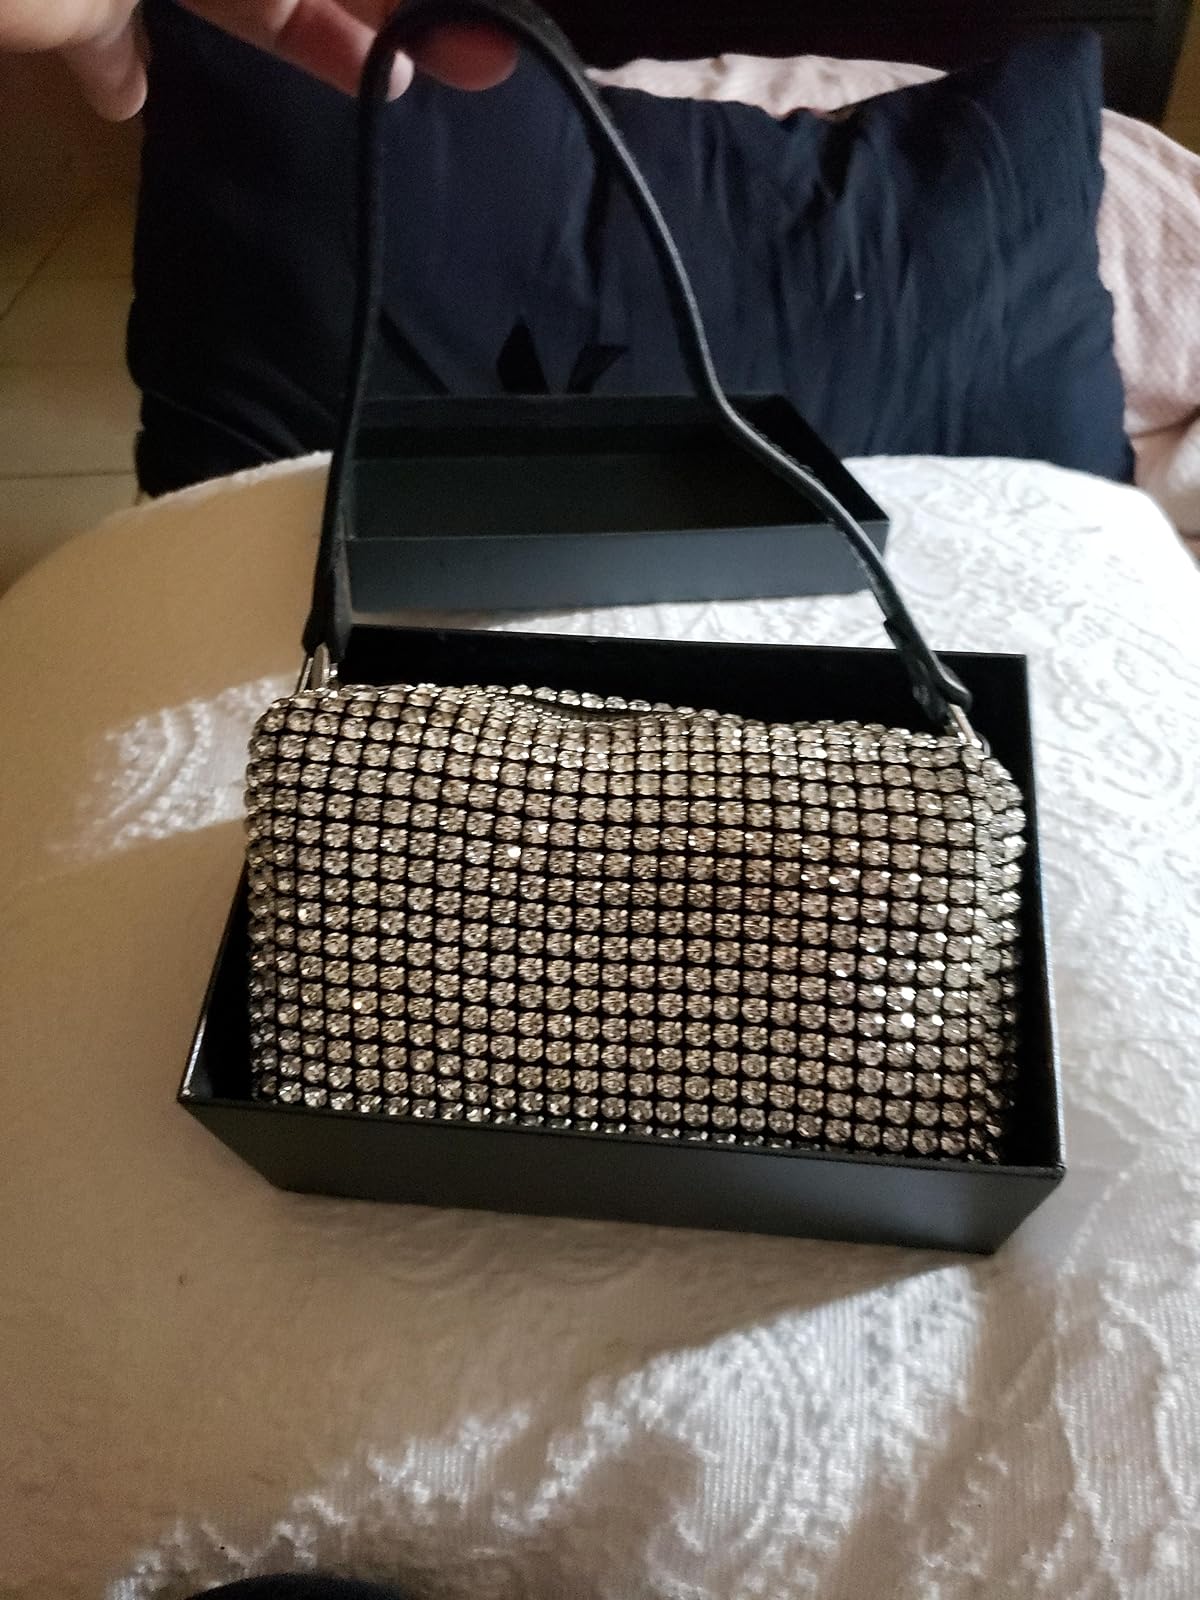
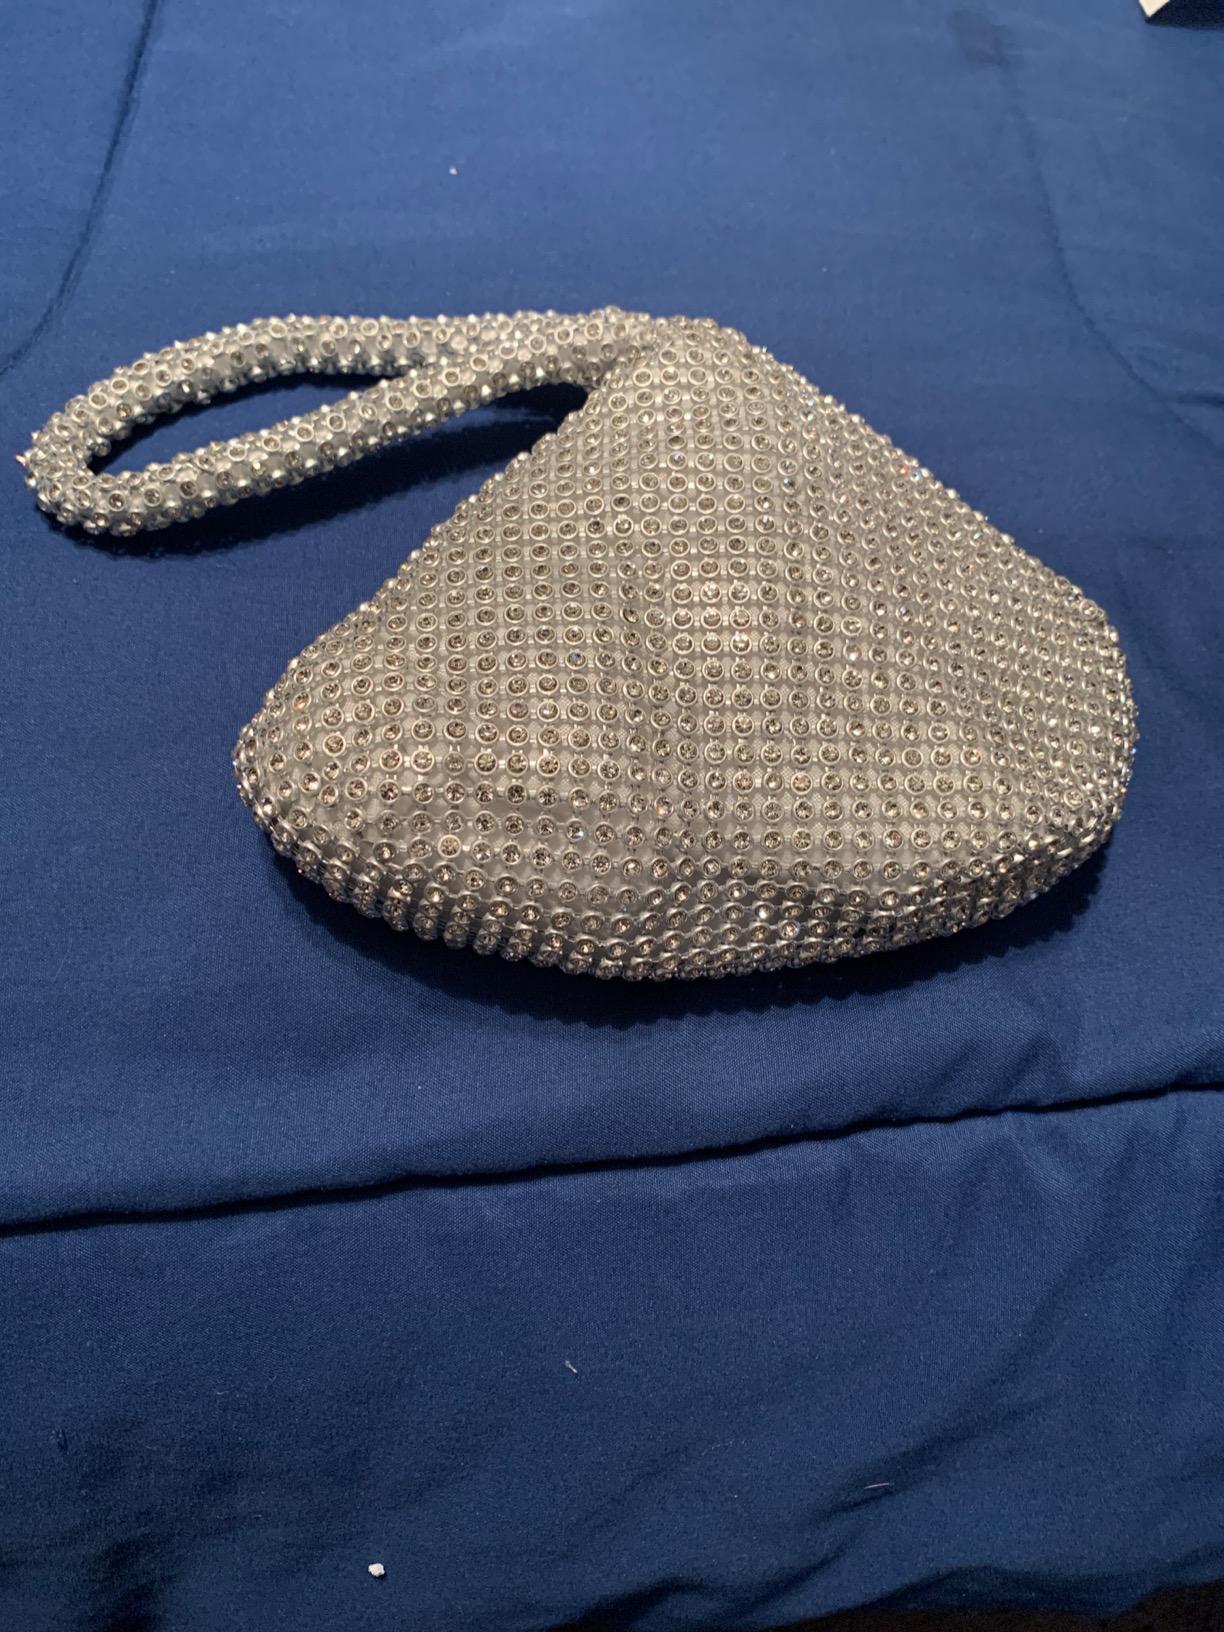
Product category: accessories_handbag
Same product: no